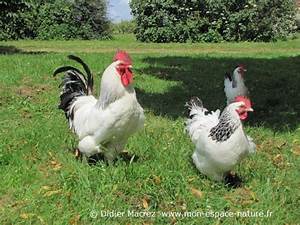
Label: chicken